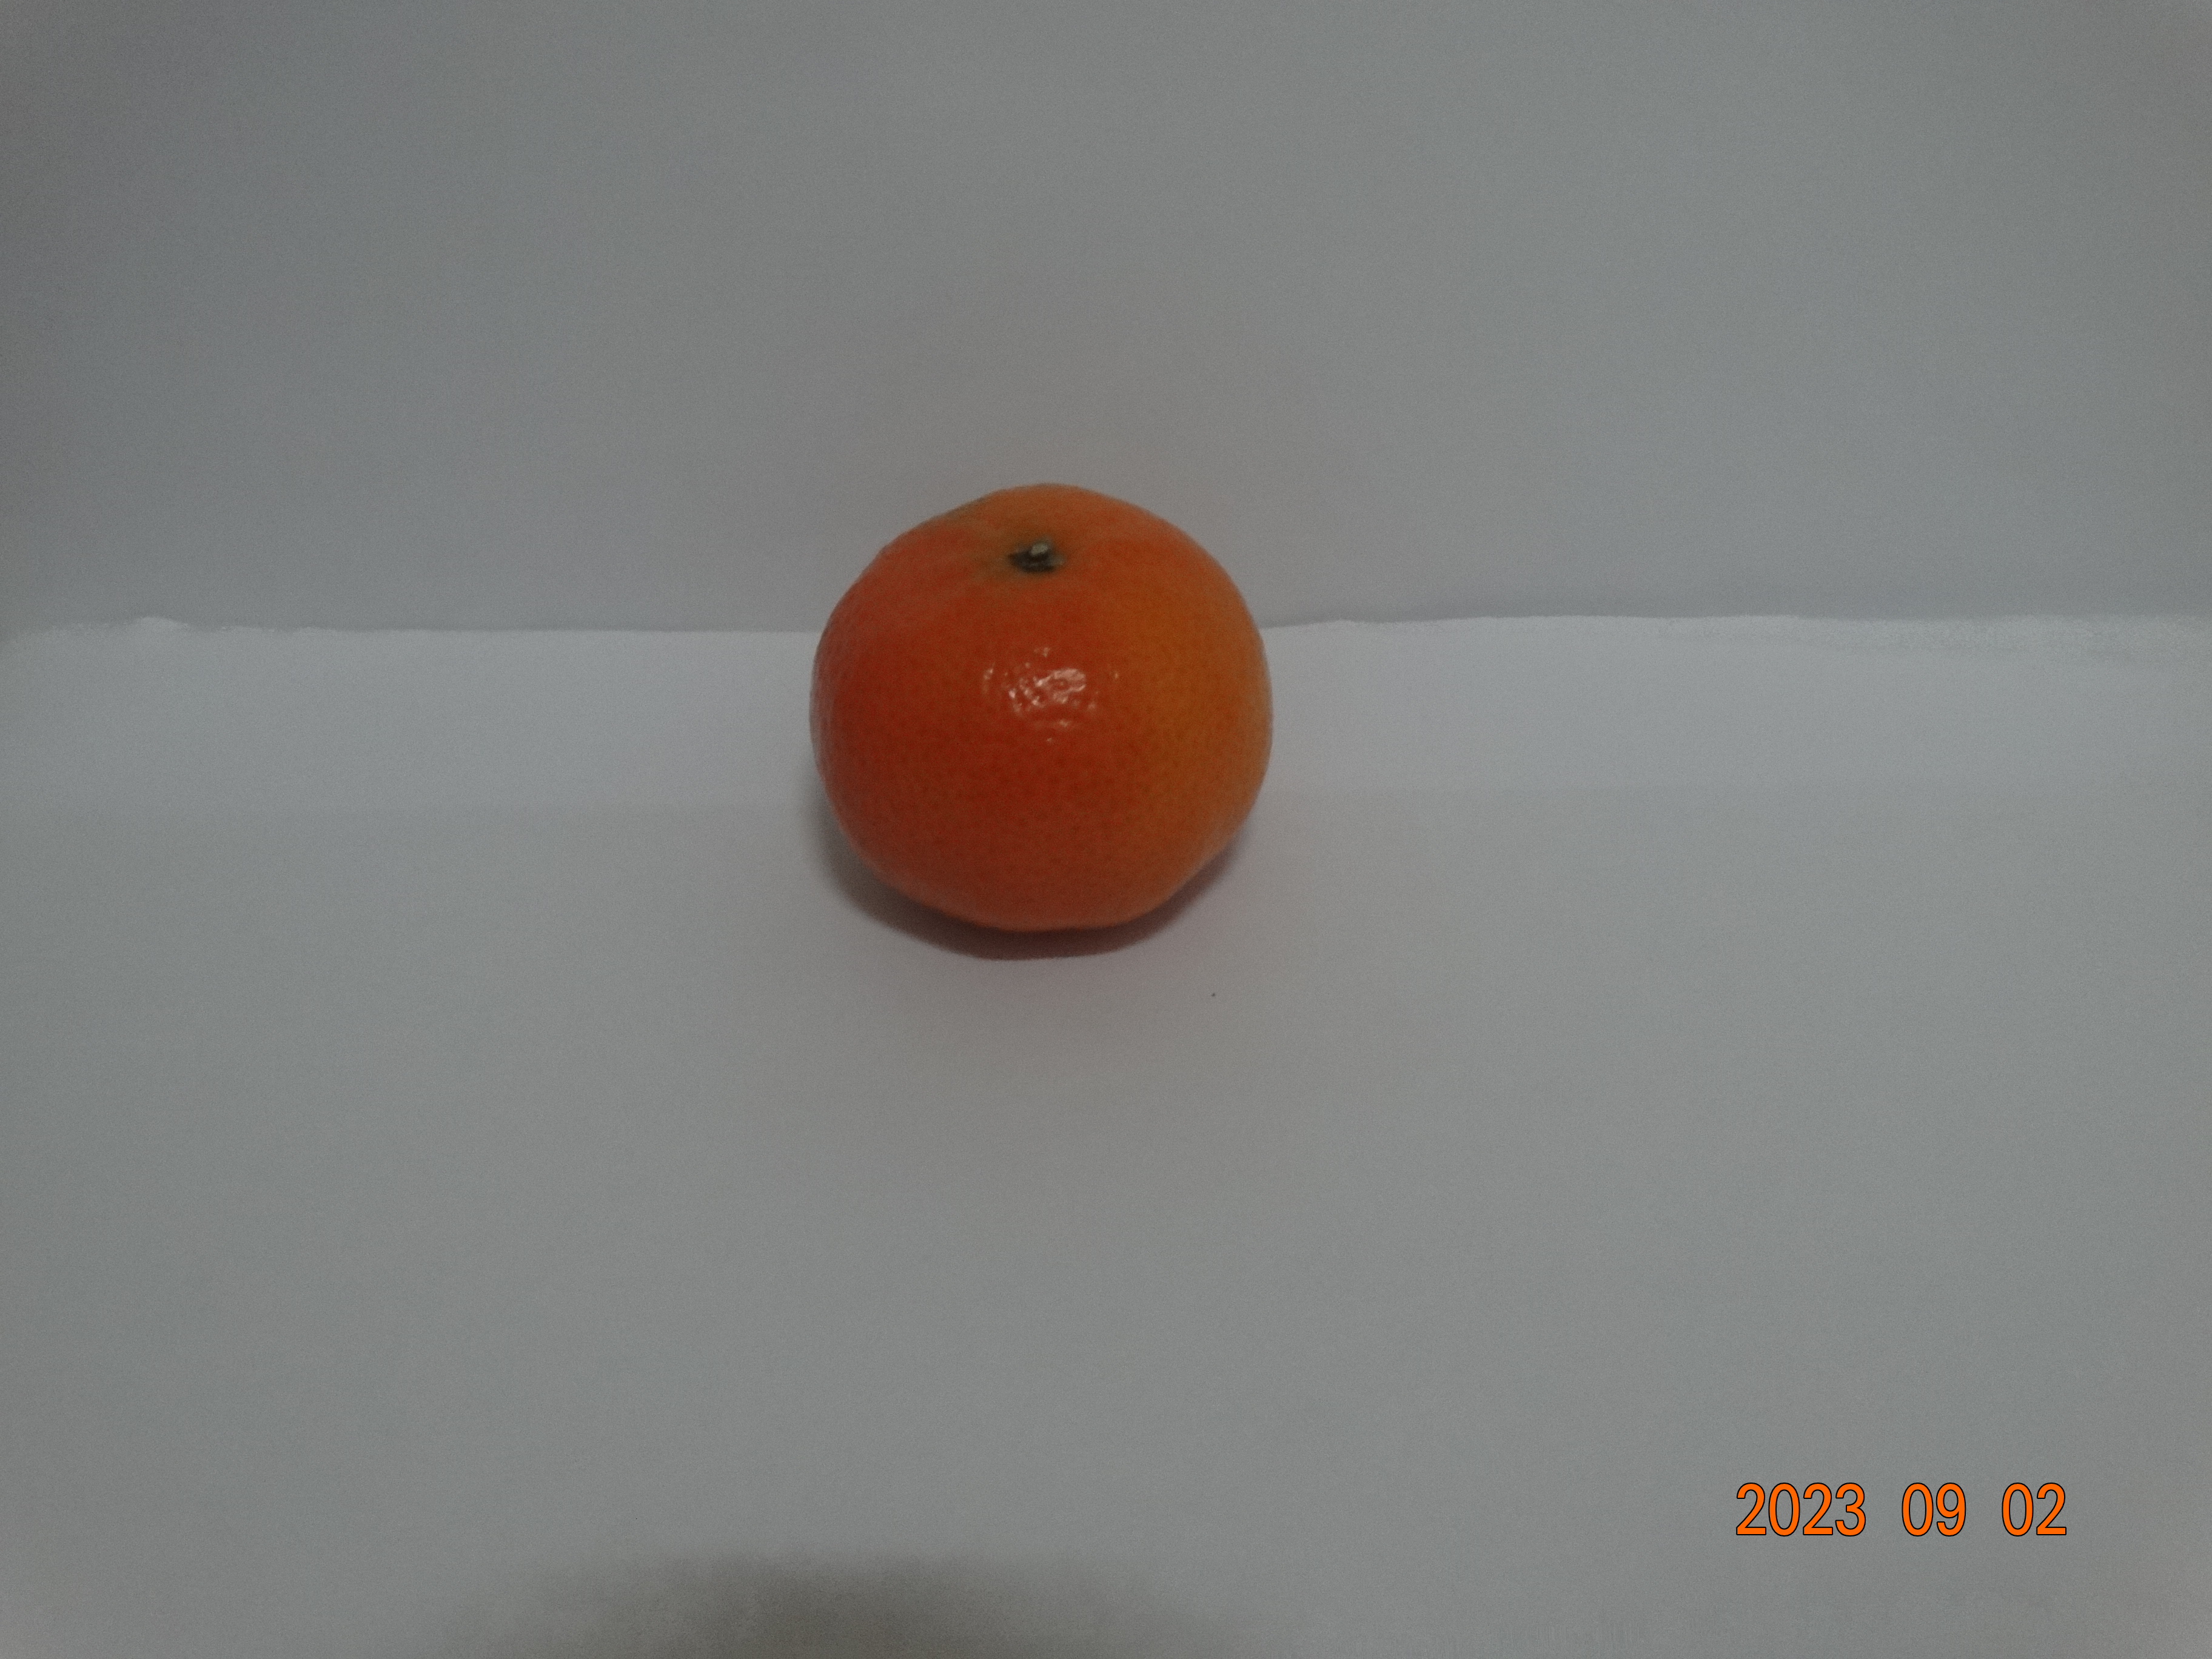
Citrus fruit variety: tangerine